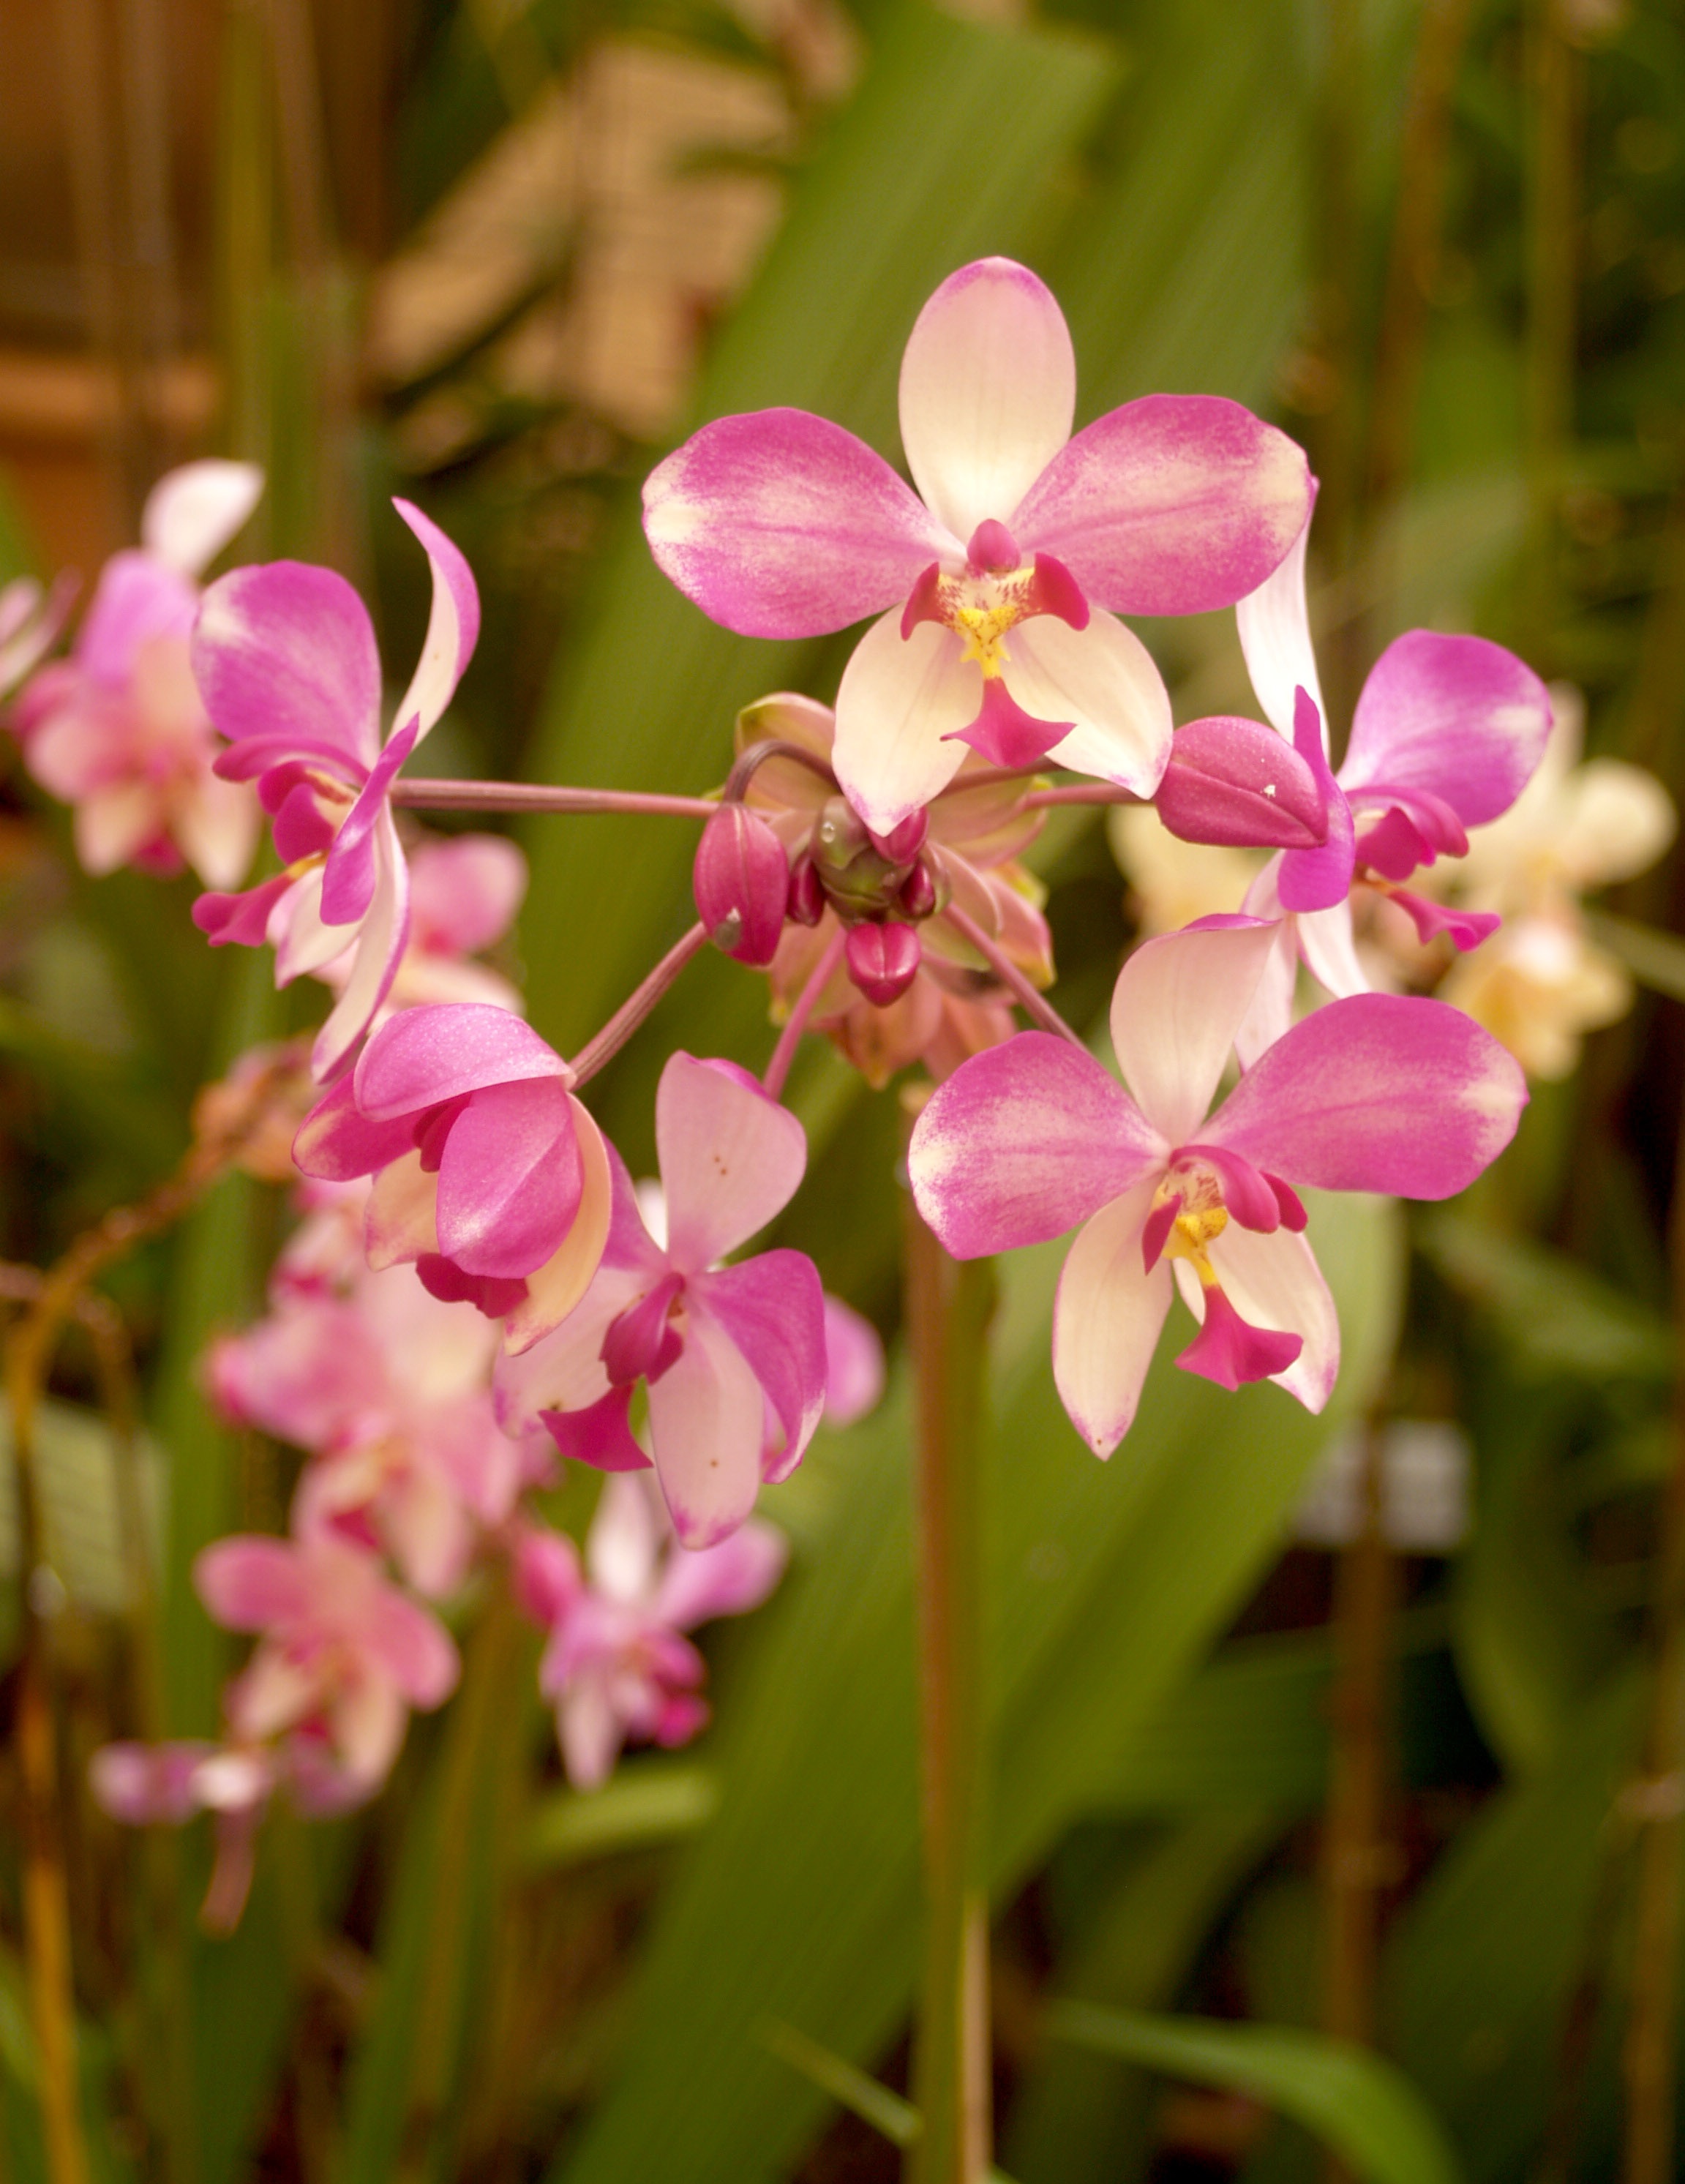
nature, branch, blossom, growth, plant, flower, purple, petal, bloom, summer, daisy, foliage, bouquet, decoration, spring, tropical, lush, color, natural, clean, botany, pink, flora, botanical, orchid, wildflower, luxury, ornate, decorative, violet, blowing, bright, head, beautiful, conservation, event, exotic, bud, oriental, elegance, individual, carpel, macro photography, flowering plant, phalanxes, land plant, moth orchid, everlasting sweet pea